KDE

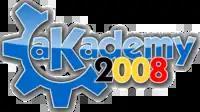
Akademy 2008 logo

On 23 June 2005, chairman of the Wikimedia Foundation announced that the KDE community and the Wikimedia Foundation have begun efforts towards cooperation. Fruits of that cooperation are MediaWiki syntax highlighting in Kate and accessing Wikipedia content within KDE applications, such as Amarok and Marble.